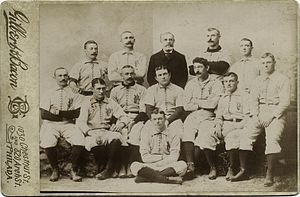
National League 1892
Philadelphia Phillies i 1892.
National League 1892 var den 17. sæson i baseballligaen National League, og ligaen havde deltagelse af tolv hold. I forhold til 1891 var ligaen blevet udvidet med følgende fire hold fra American Association, der i 1891 spillede sin sidste sæson: Baltimore Orioles, Louisville Colonels, St. Louis Browns og Washington Senators. I forbindelse med udvidelsen af ligaen blev der også indført et nyt ligaformat, hvor sæsonen var opdelt i to halvdele. Første halvdel af sæsonen blev spillet i perioden 12. april – 13. juli 1892, hvor holdene skulle spille 77 kampe hver. Efter én dags pause den 14. juli forsatte sæsonen med anden halvdel, som blev afviklet i perioden 15. juli – 15. oktober 1892, hvor holdene igen skulle spille 77 kampe hver. Vinderne af de to sæsonhalvdele mødtes i en serie om ligamesterskabet. På grund af det udvidede kampprogram, blev søndag for første gang i ligaens historie anvendt som spilledag.